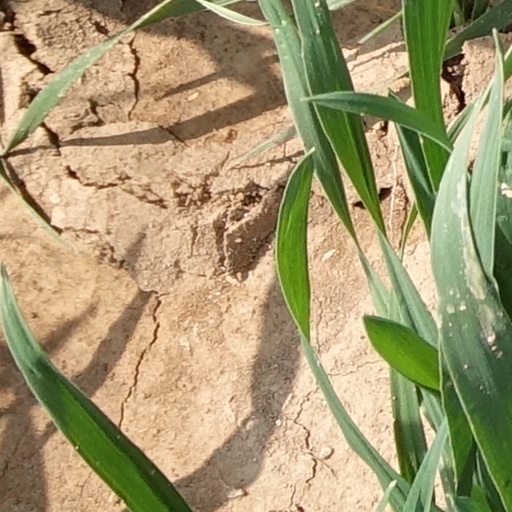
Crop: wheat